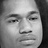
Emotion: neutral